Soap made from human corpses

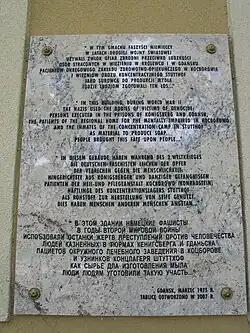
A memorial tablet in Gdańsk, Poland, chronicling Rudolph Spanner's alleged experiments.

During the Nuremberg trials, Sigmund Mazur, a laboratory assistant at the Danzig Anatomical Institute, testified that soap had been made from corpse fat at the institute, and he also claimed that 70 to 80 kg (155–175 lb) of fat which was collected from 40 bodies could produce more than of soap, and the finished soap was retained by Professor Rudolf Spanner. Two British POWs who had to perform auxiliary tasks at the Institute provided witness-accounts.